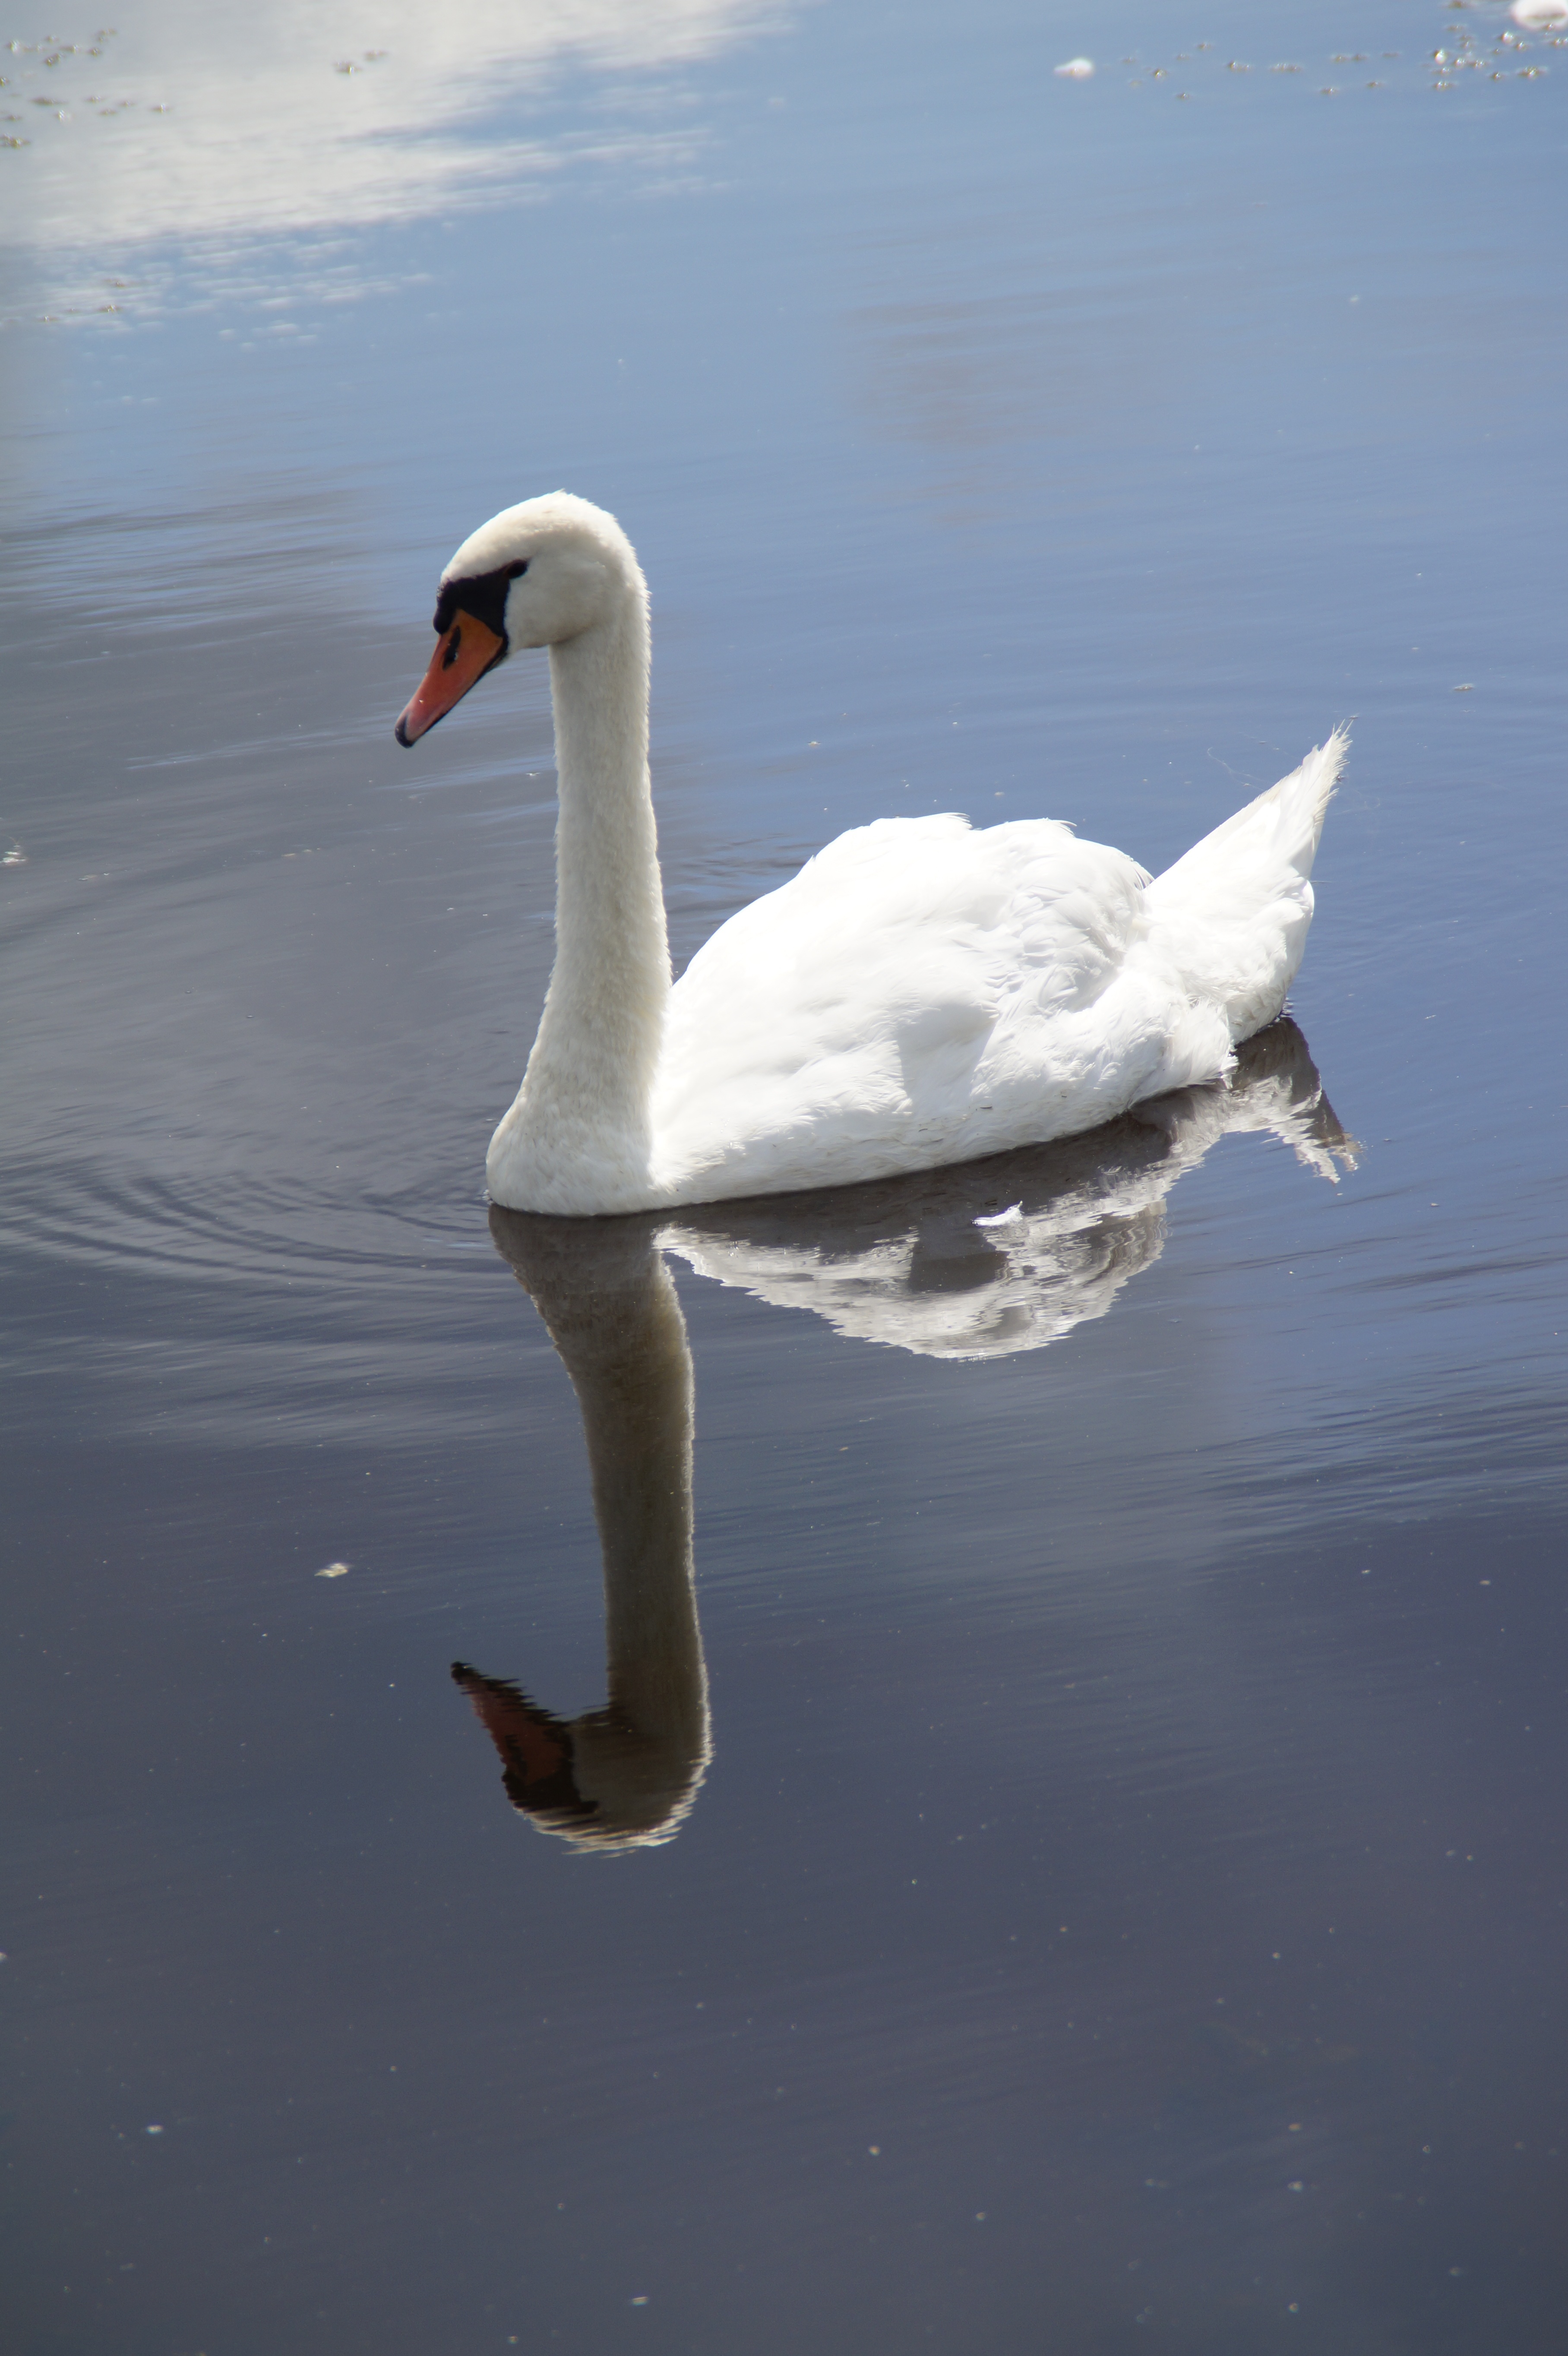
water, bird, wing, lake, pond, swim, reflection, beak, fauna, swan, mirror, vertebrate, mirrored, waterfowl, water bird, mirroring, mute swan, ducks geese and swans